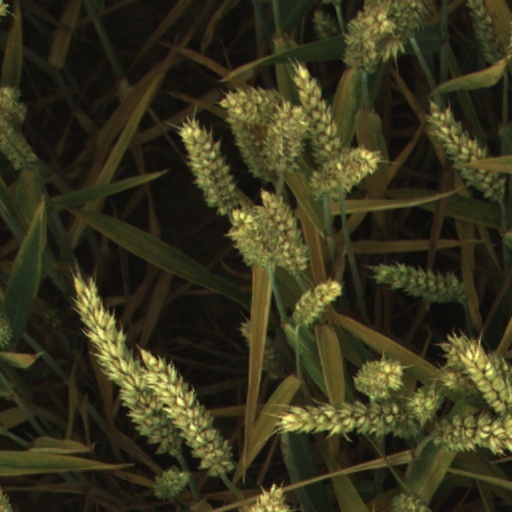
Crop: wheat